Fujiwara no Nagara

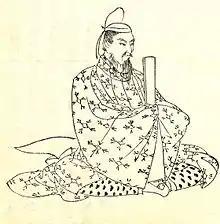
Illustration by Kikuchi Yōsai, from "Zenken Kojitsu"

:"This is about the 9th-century Japanese statesman. For the 10th-century Japanese poet also known as Nagayoshi, see Fujiwara no Nagatō."